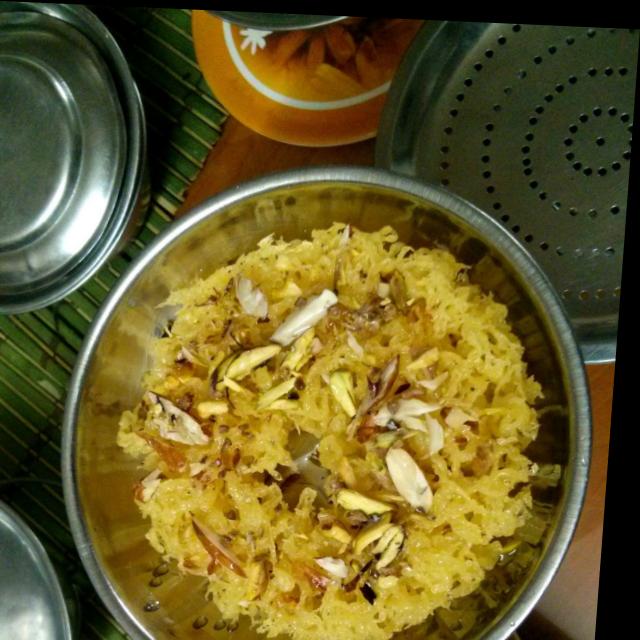
Dish: ghevar